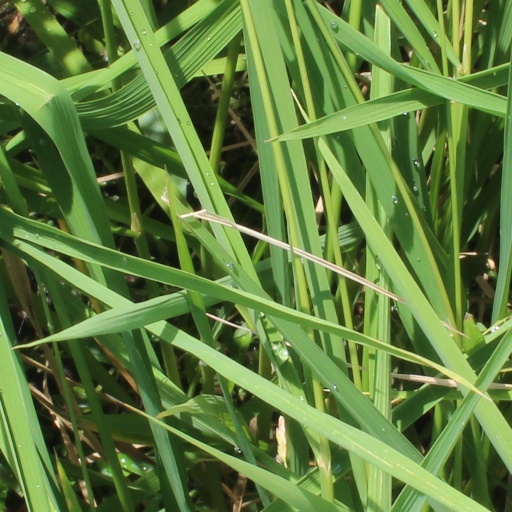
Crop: rice